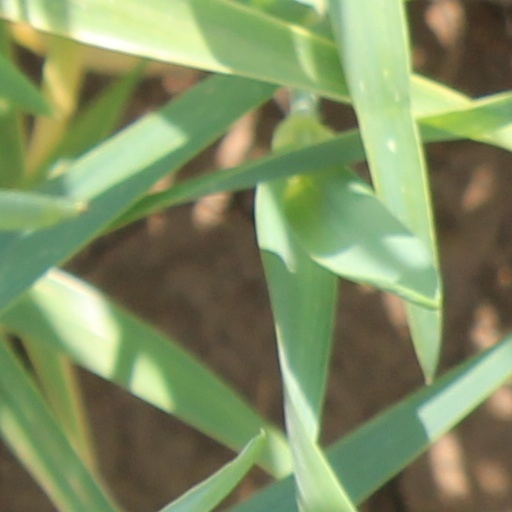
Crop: wheat